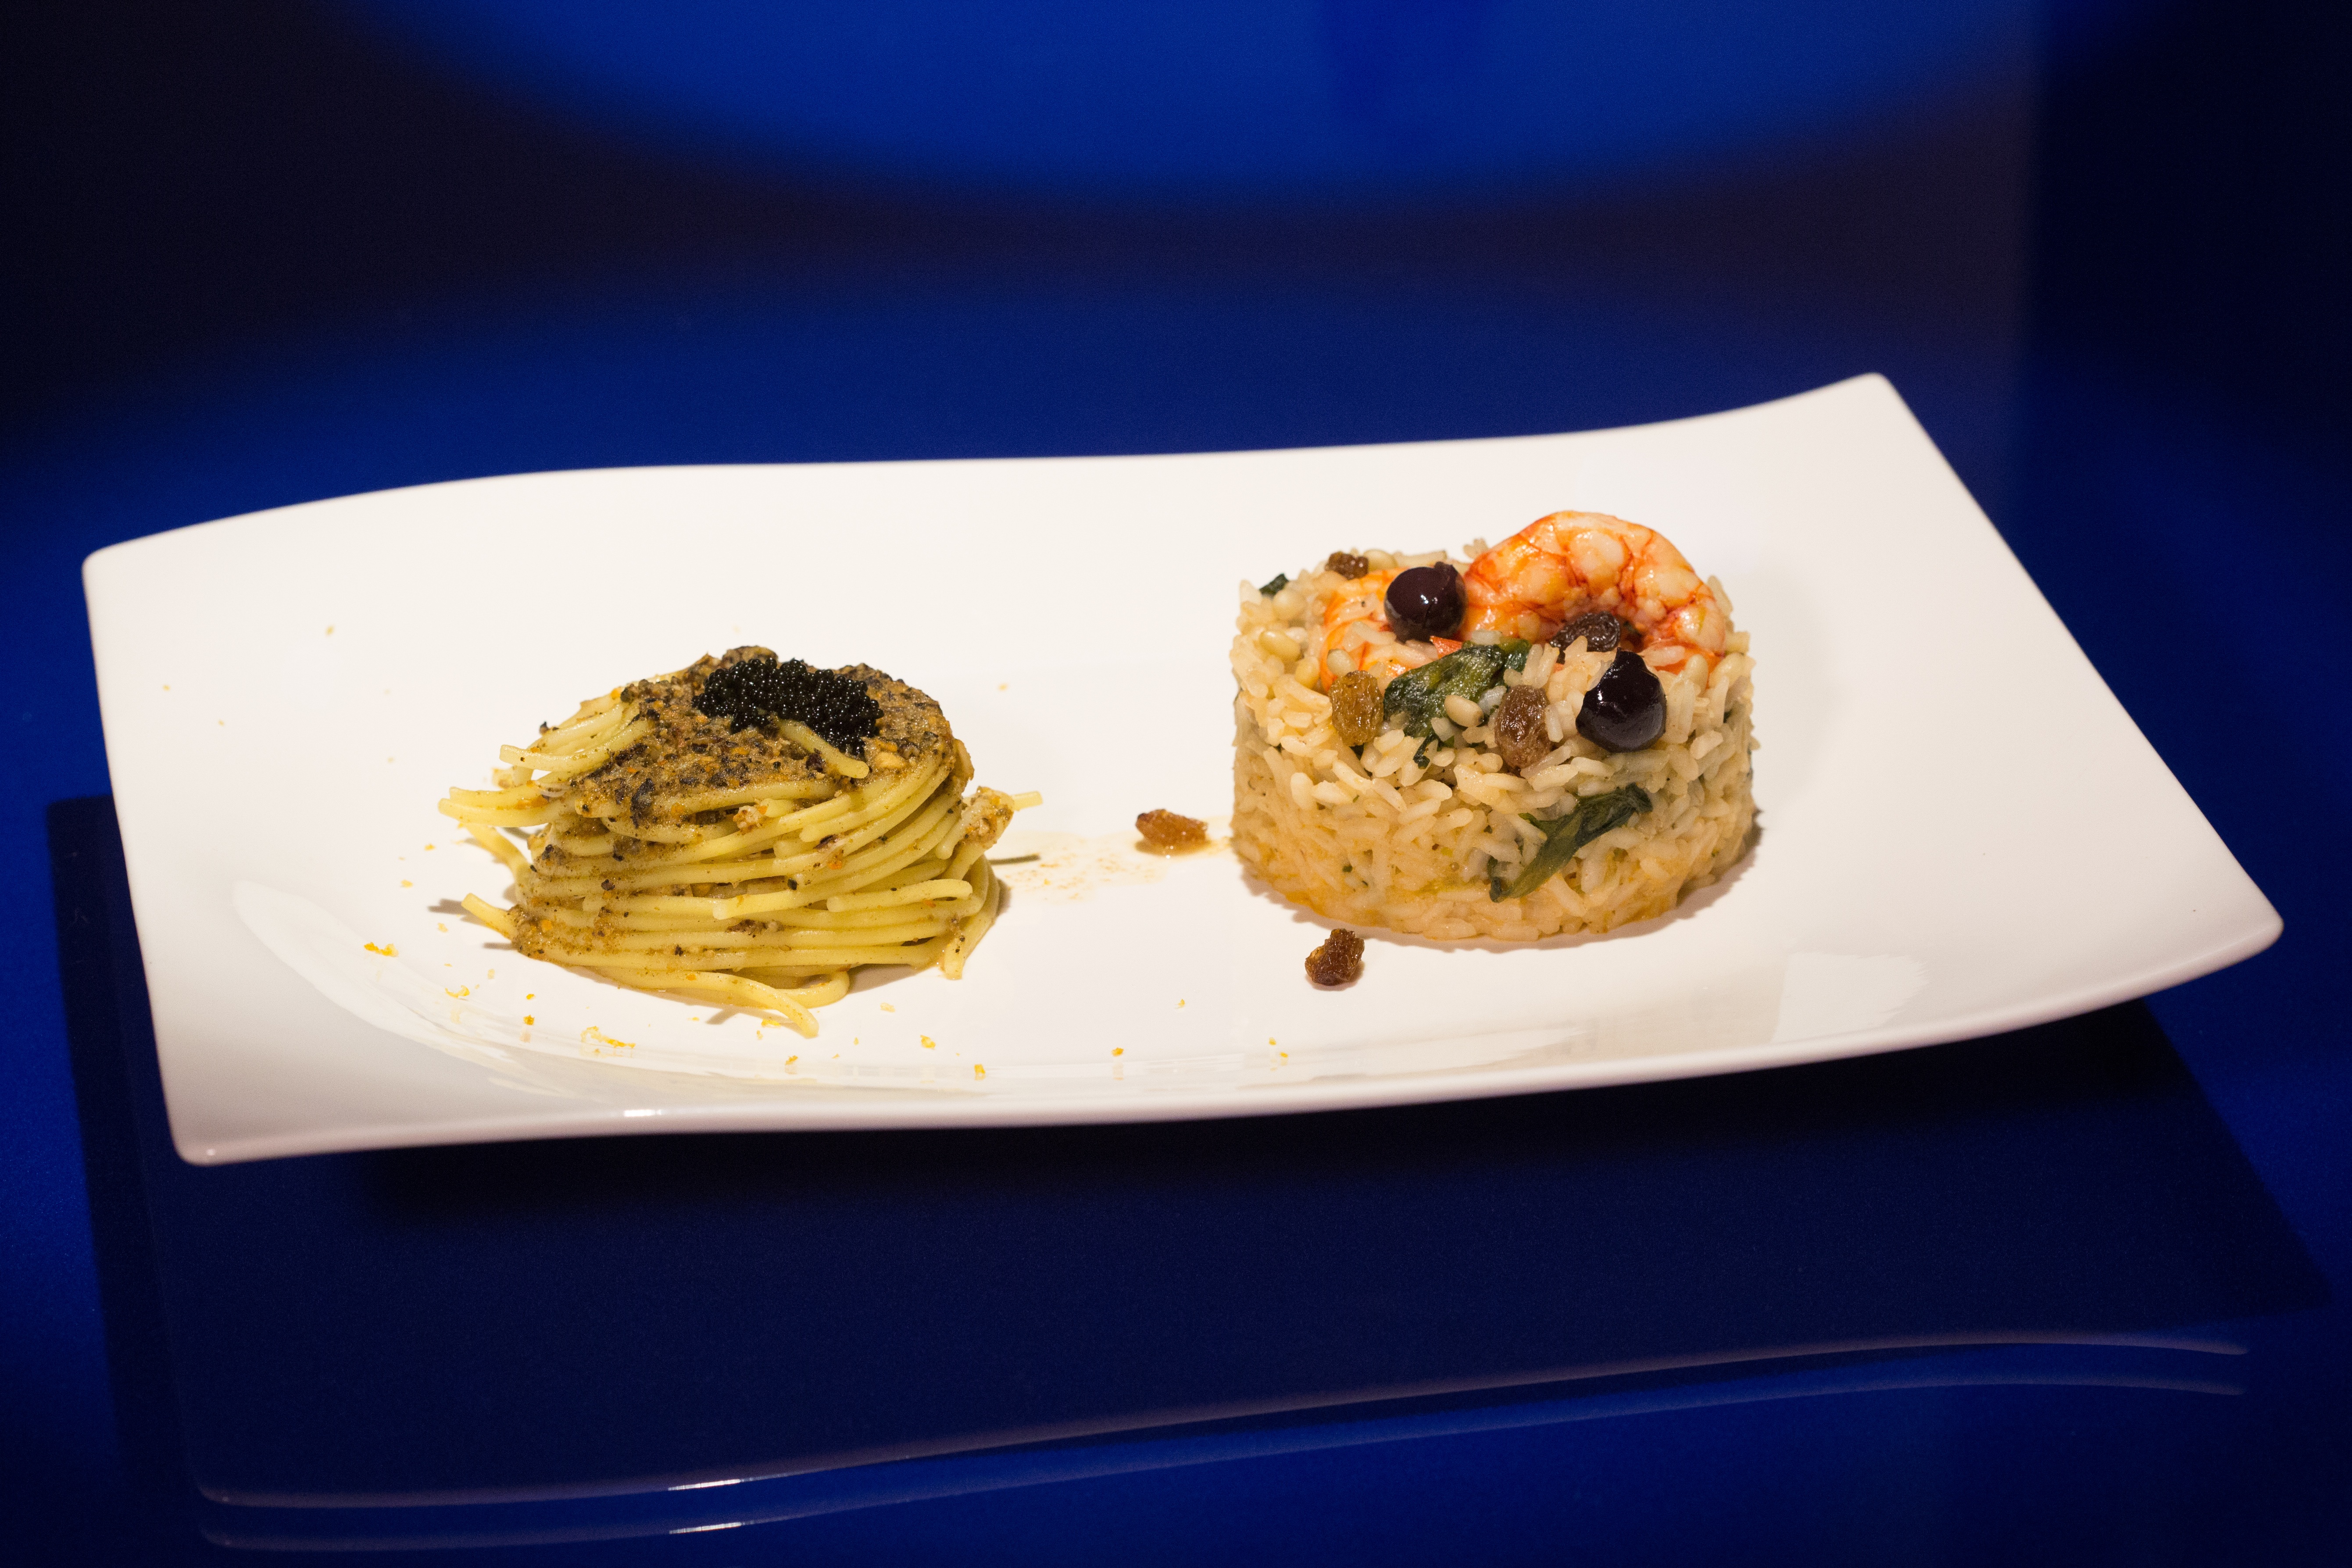
dish, meal, food, produce, kitchen, breakfast, eat, lunch, cuisine, pasta, rice, shrimp, dinner, foods, first, olives, spaghetti, vegetarian food, gastronomy, caviar, first plate